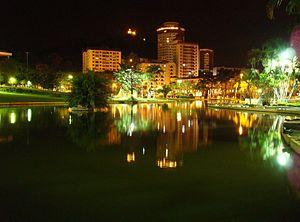
Águas de Lindóia est une municipalité brésilienne de l'État de São Paulo et la Microrégion d'Amparo.